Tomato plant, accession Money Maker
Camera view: bottom (45 deg); turntable rotation: 90 degrees
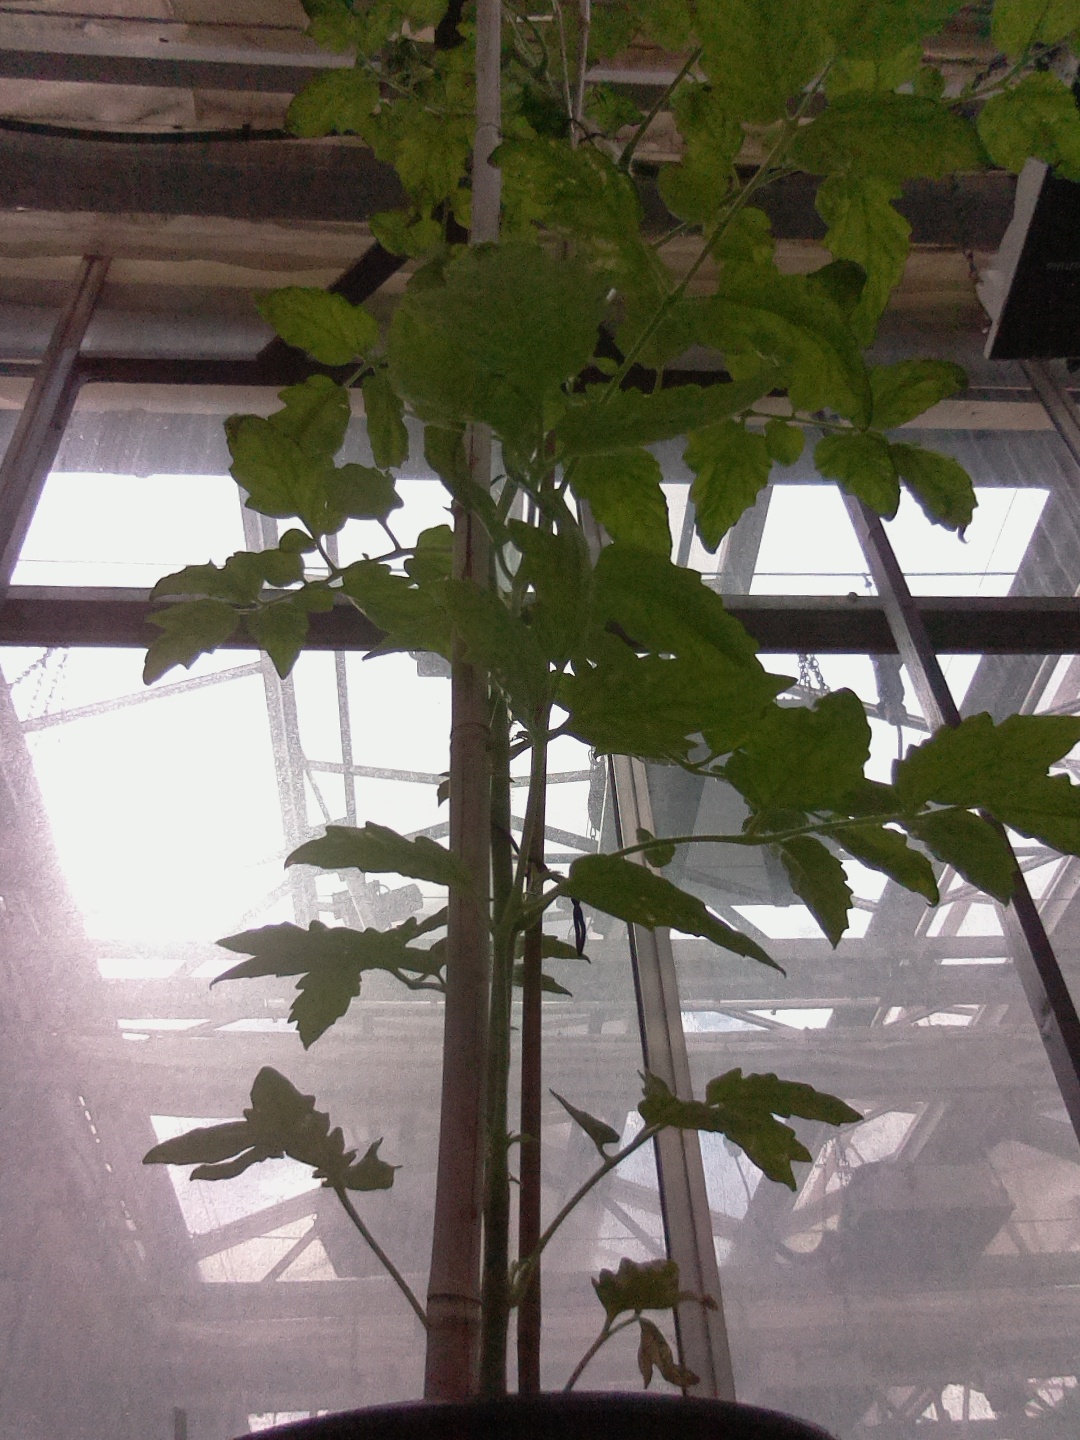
BBCH growth stage 65: Full flowering, 50%-60% of flowers open, first petals falling